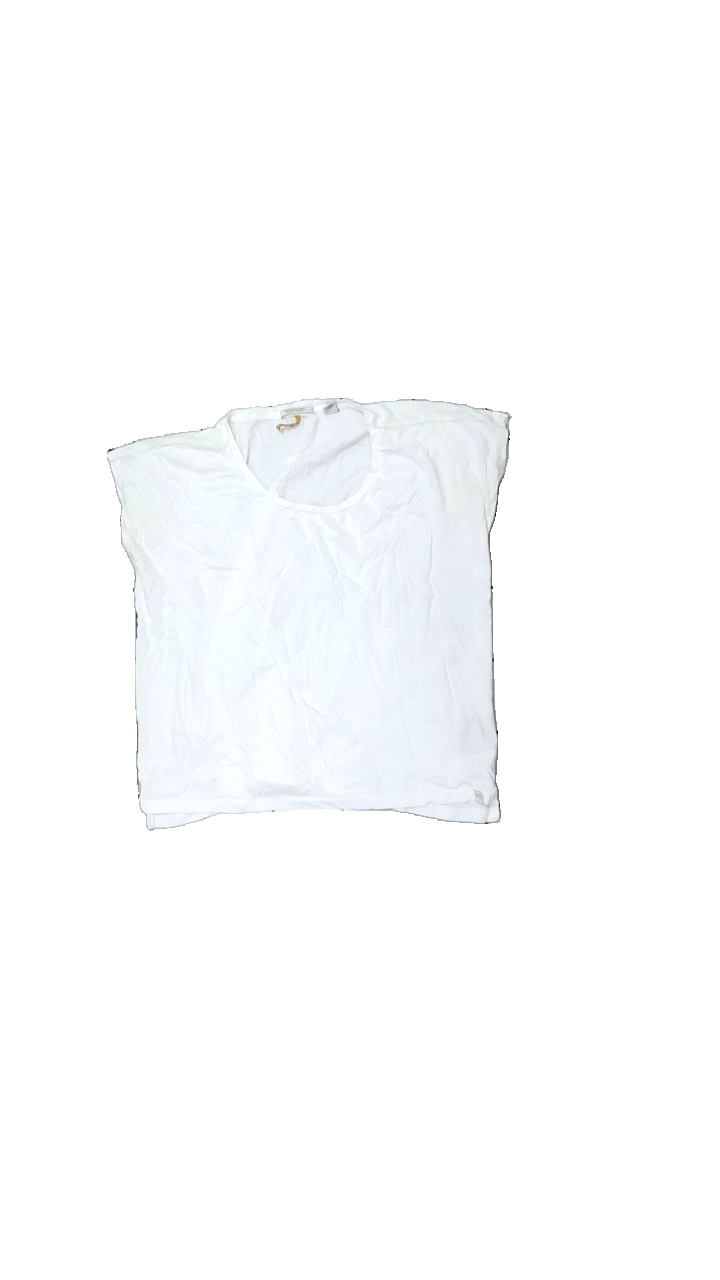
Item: T-shirt (Ladies)
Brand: Scotch And Soda
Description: t-shirt
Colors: White
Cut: C-collar
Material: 100% bomull
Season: All
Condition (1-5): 1
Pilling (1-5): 5
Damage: gult runt krage
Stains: Major
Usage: Export
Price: <50